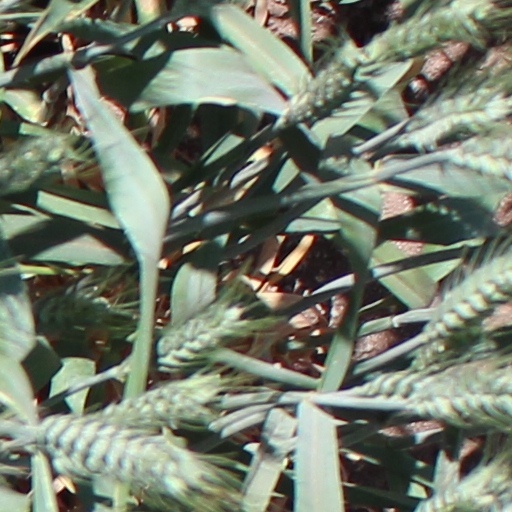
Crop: wheat